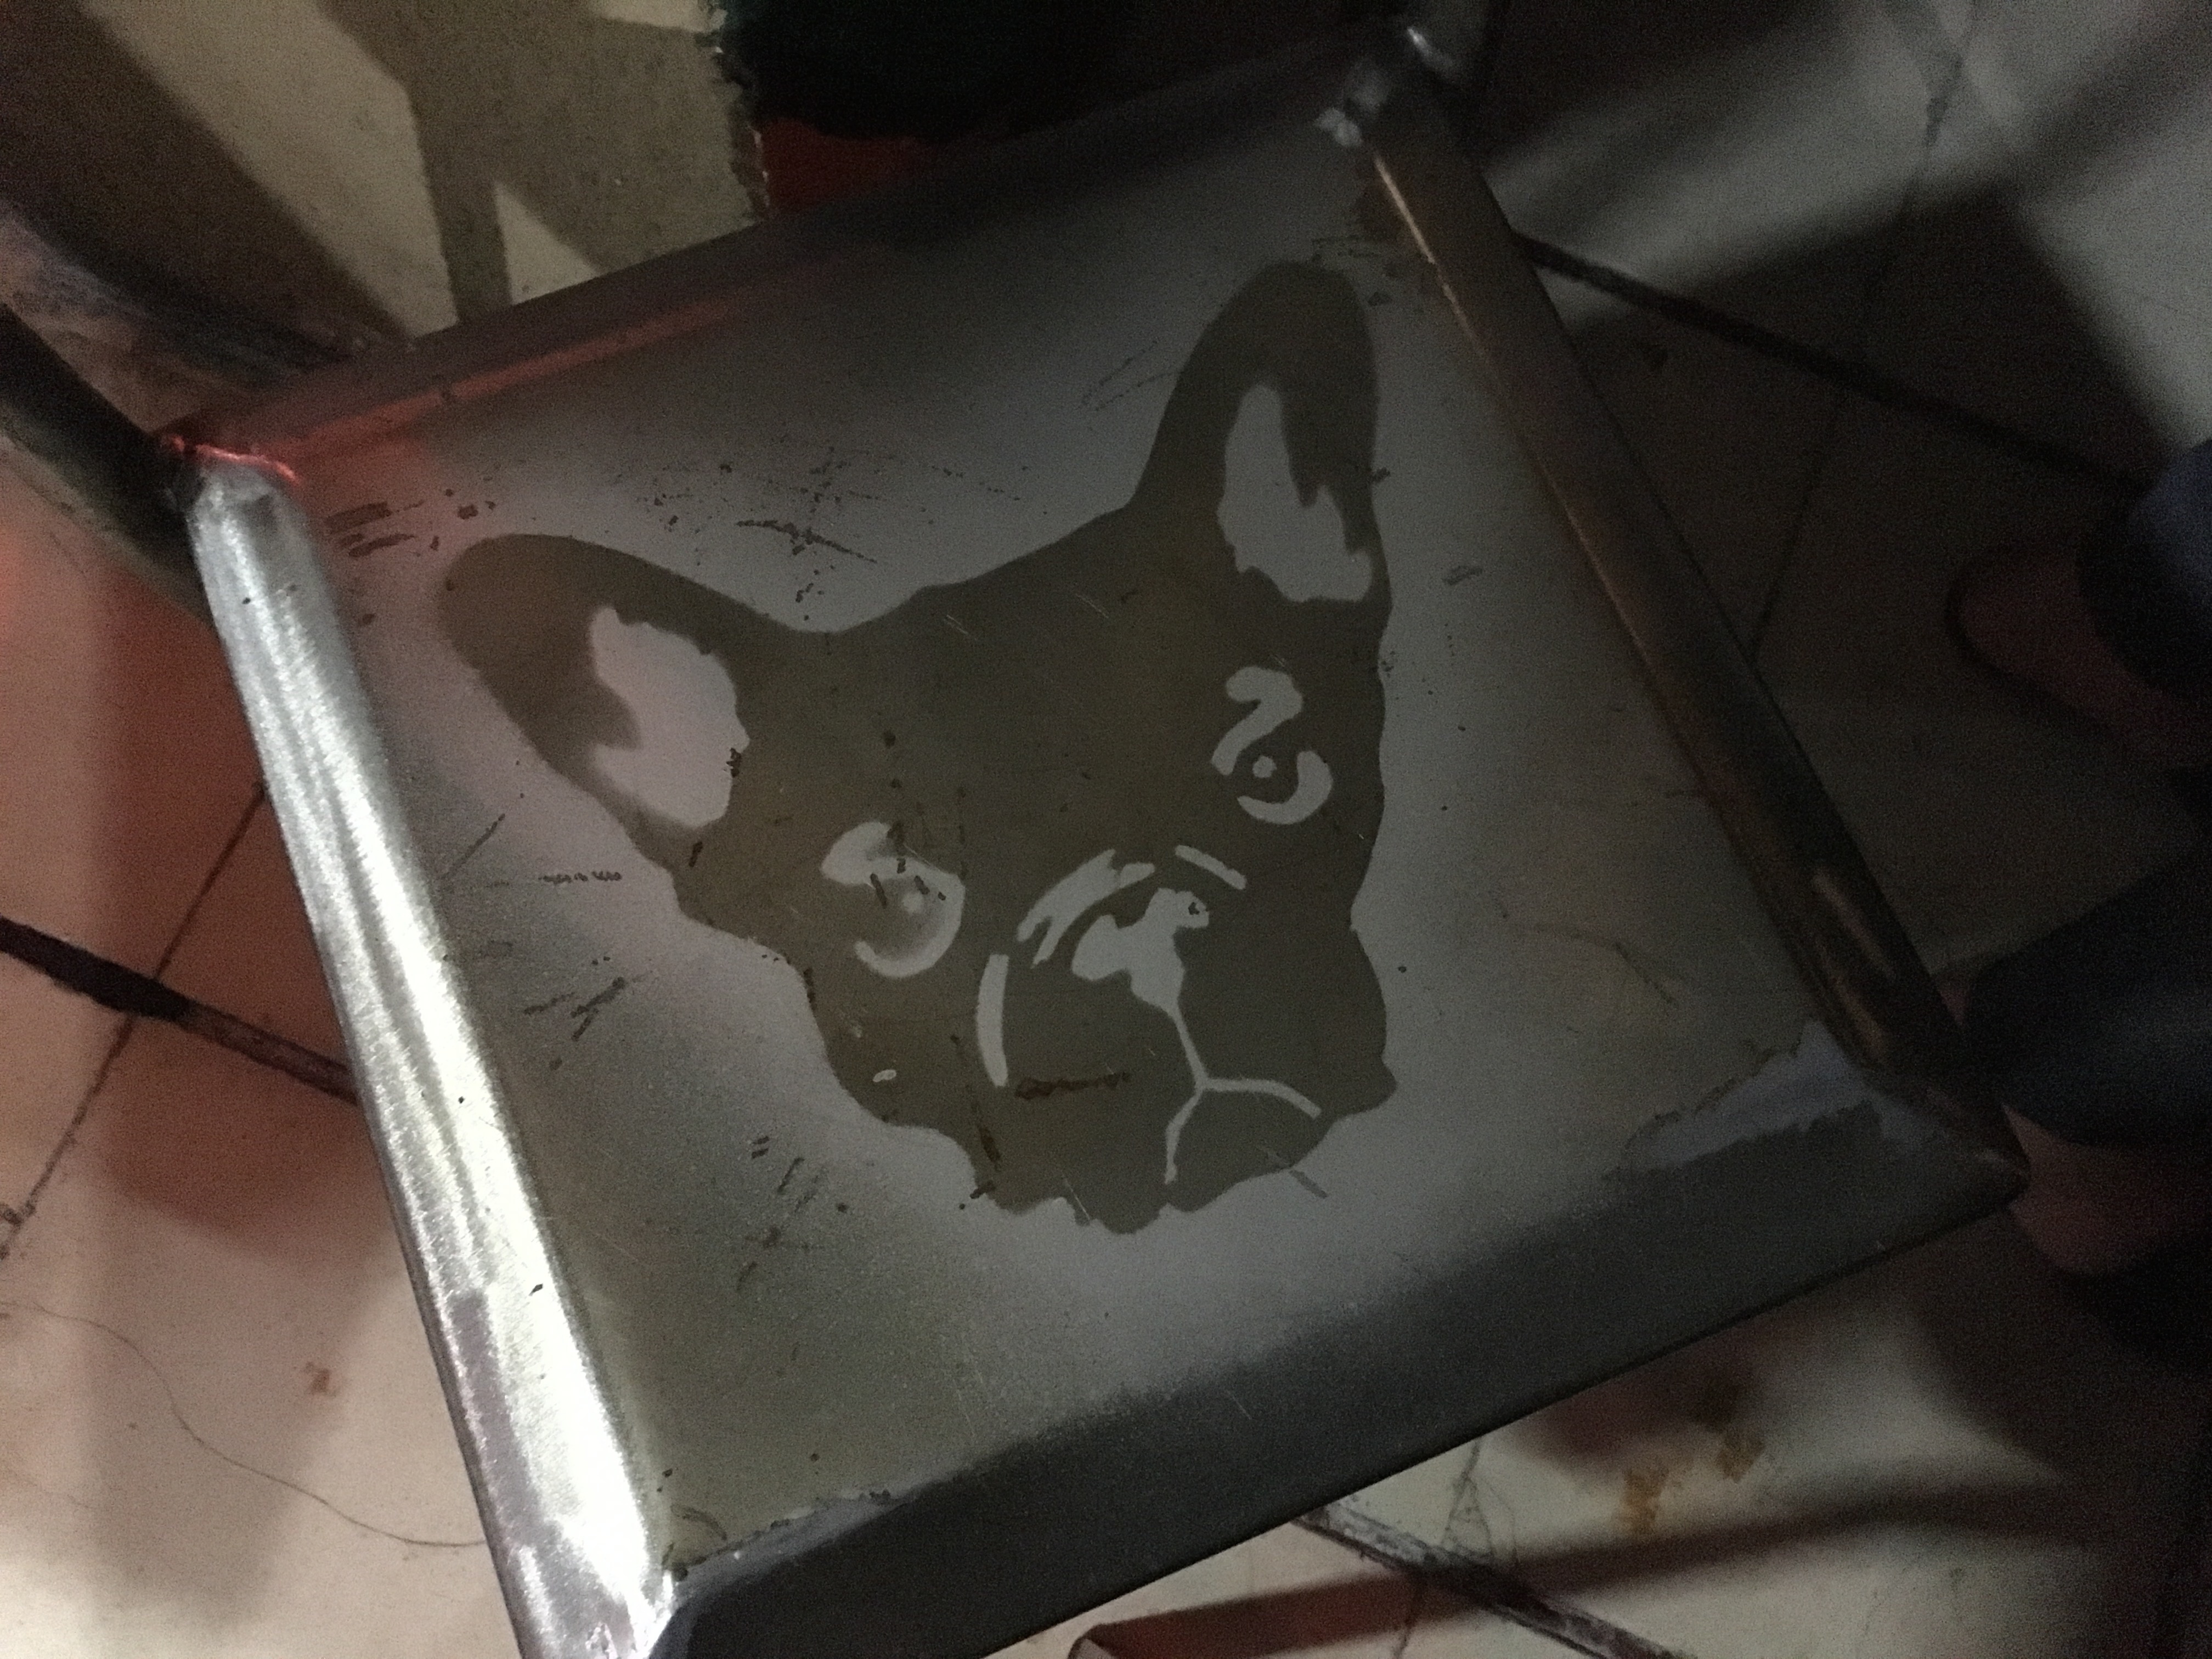
wing, window, glass, windshield, bumper, automotive exterior